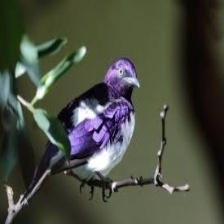
Species: VIOLET BACKED STARLING
Scientific name: CINNYRICINCLUS LEUCOGASTER